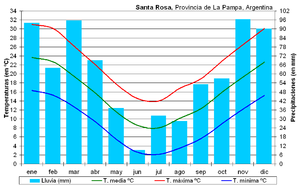
Santa Rosa est une ville d'Argentine et la capitale de la province de La Pampa. Fondée tardivement en 1892 peu après la fin de la « Conquête du Désert » contre les Amérindiens, elle comptait en 2005 une population de 102 610 habitants.
La province de La Pampa est une province du centre de l'Argentine. Elle est bordée à l'ouest par la province de Mendoza, au sud par le Río Colorado qui la sépare de la province de Río Negro, à l'est par celle de Buenos Aires et au nord par la province de San Luis et celle de Córdoba. Sa capitale est Santa Rosa.